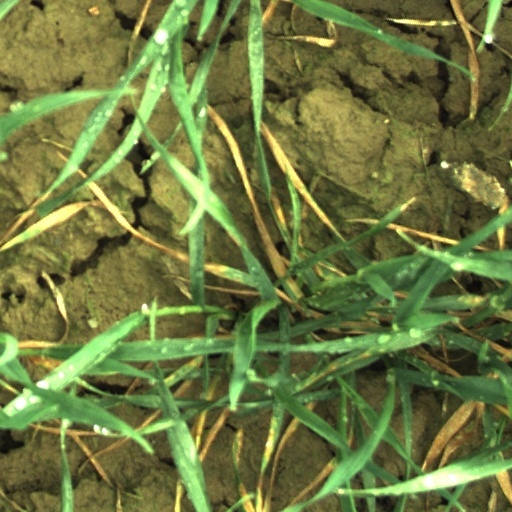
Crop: wheat